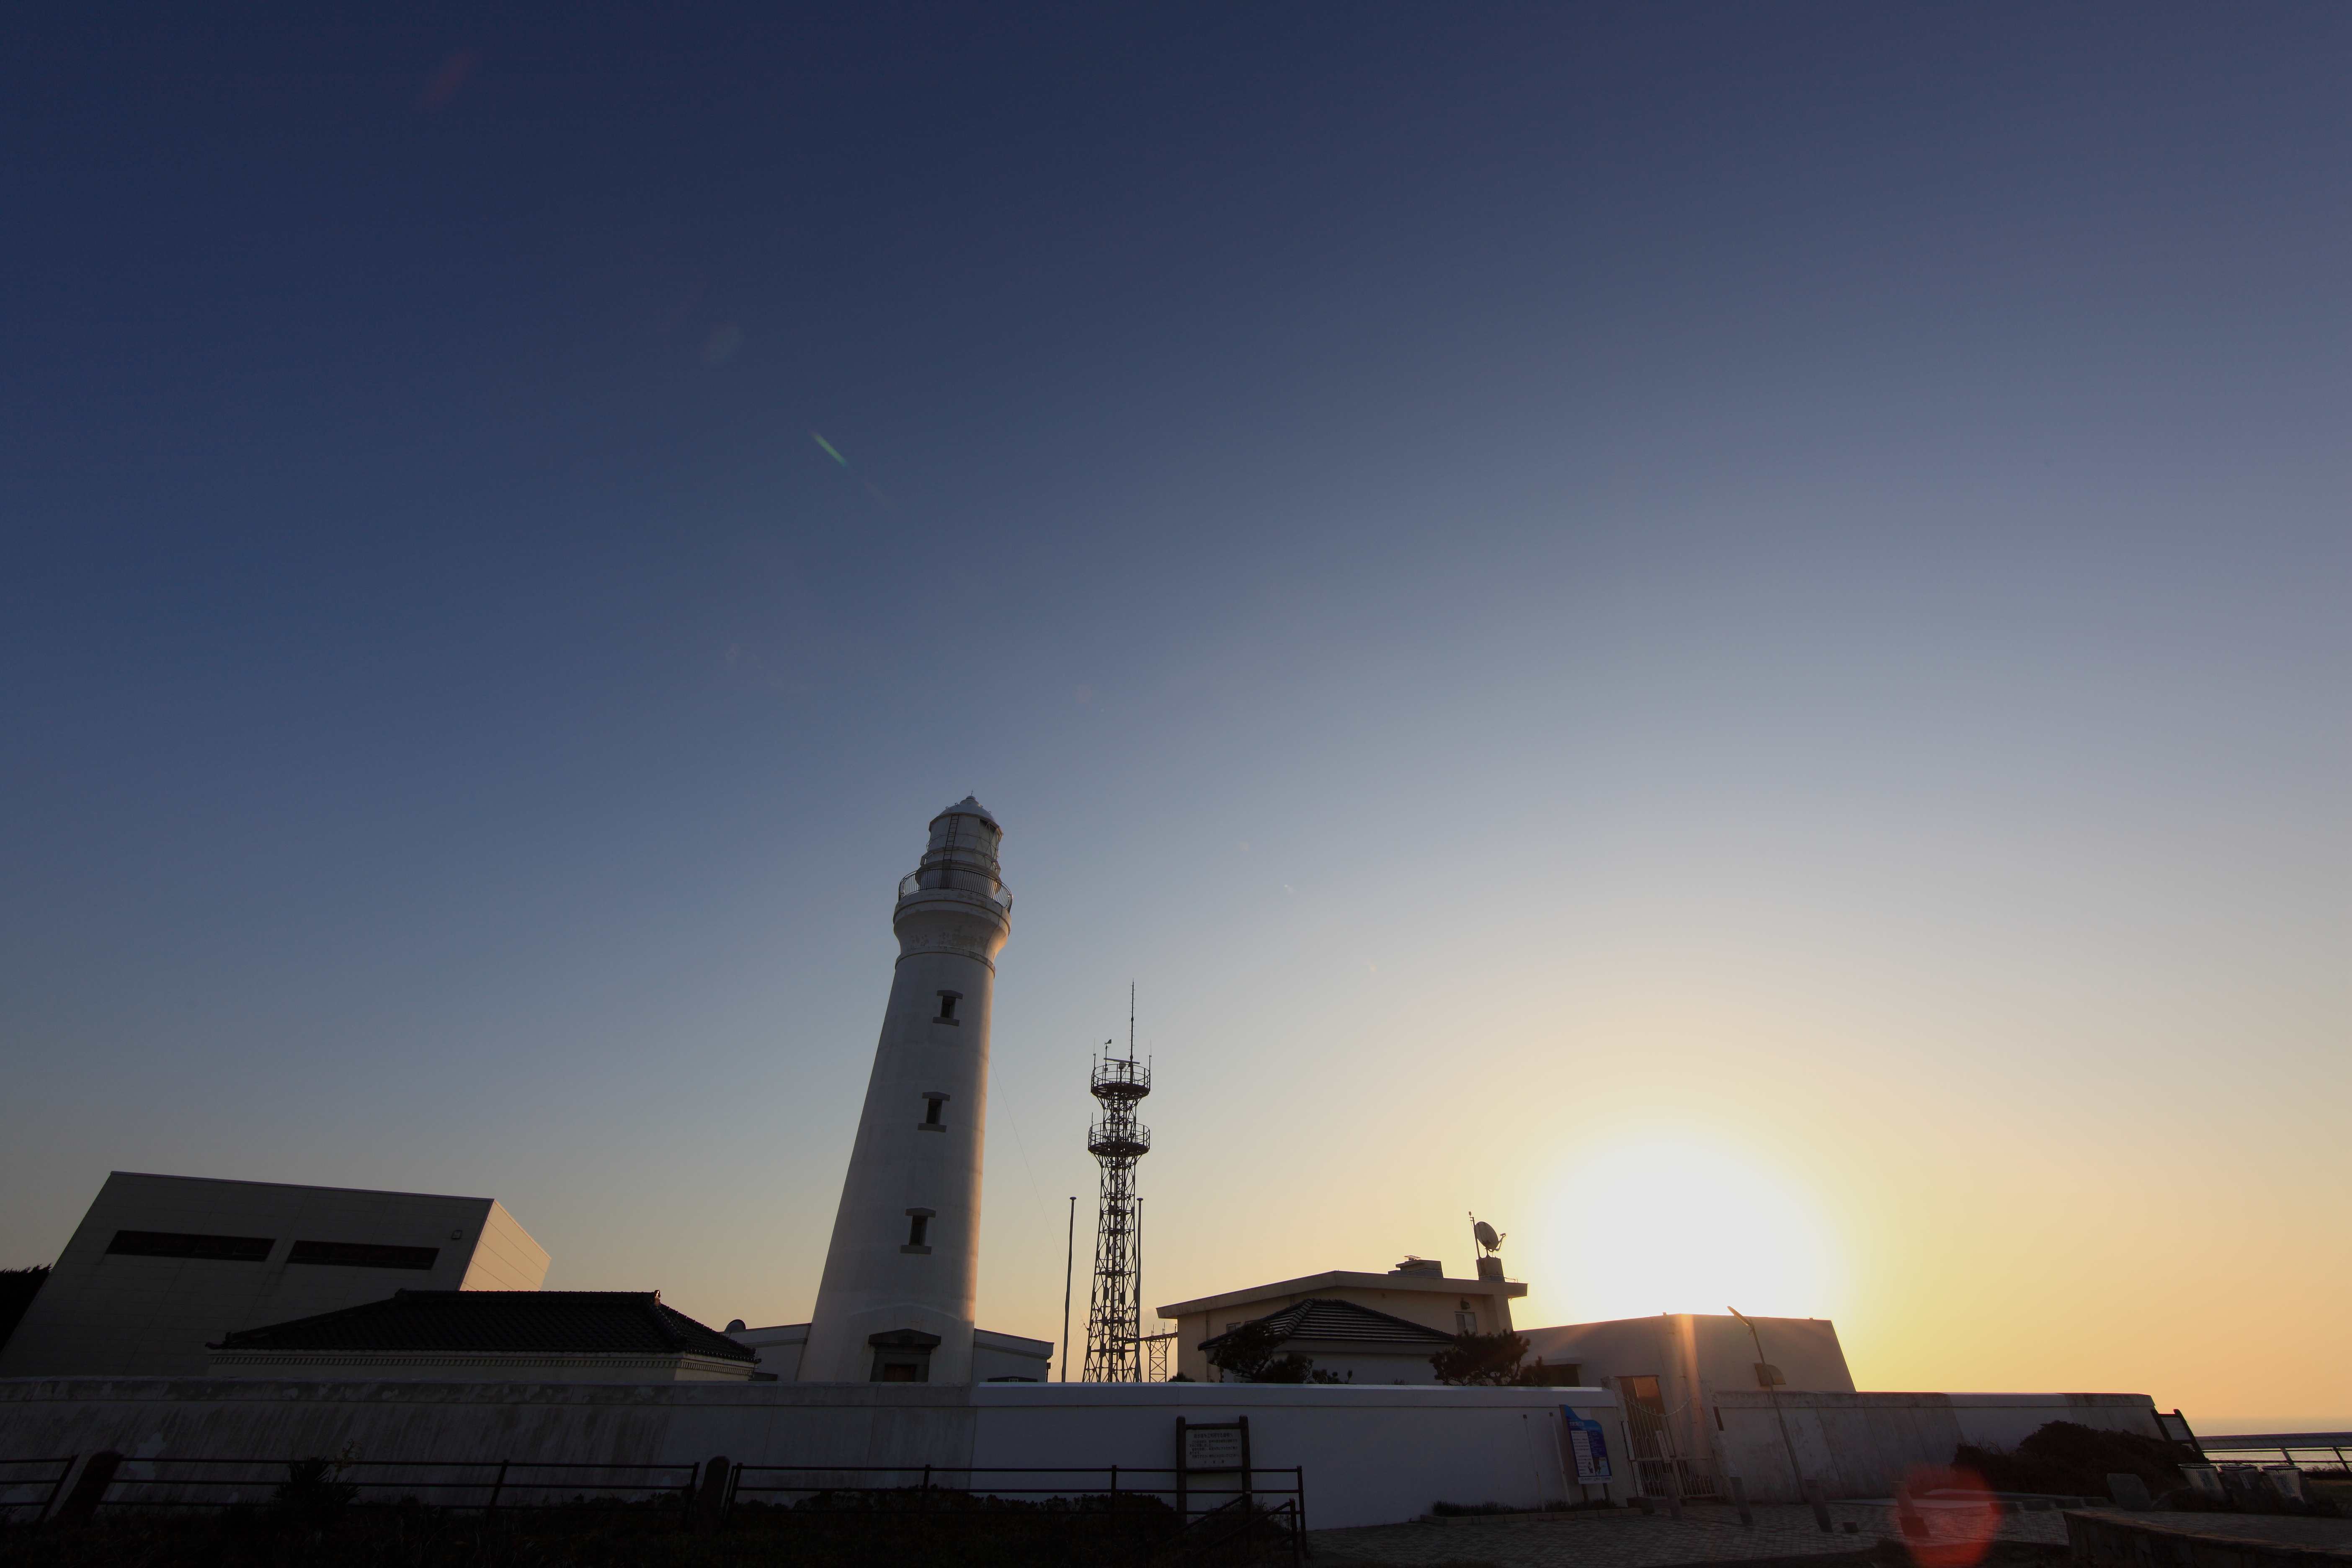
horizon, cloud, lighthouse, sky, sunrise, sunset, night, sunlight, morning, dawn, dusk, evening, high, tower, 5d, hires, markii, hi, res, resolution, inubousaki, toudai, atmosphere of earth